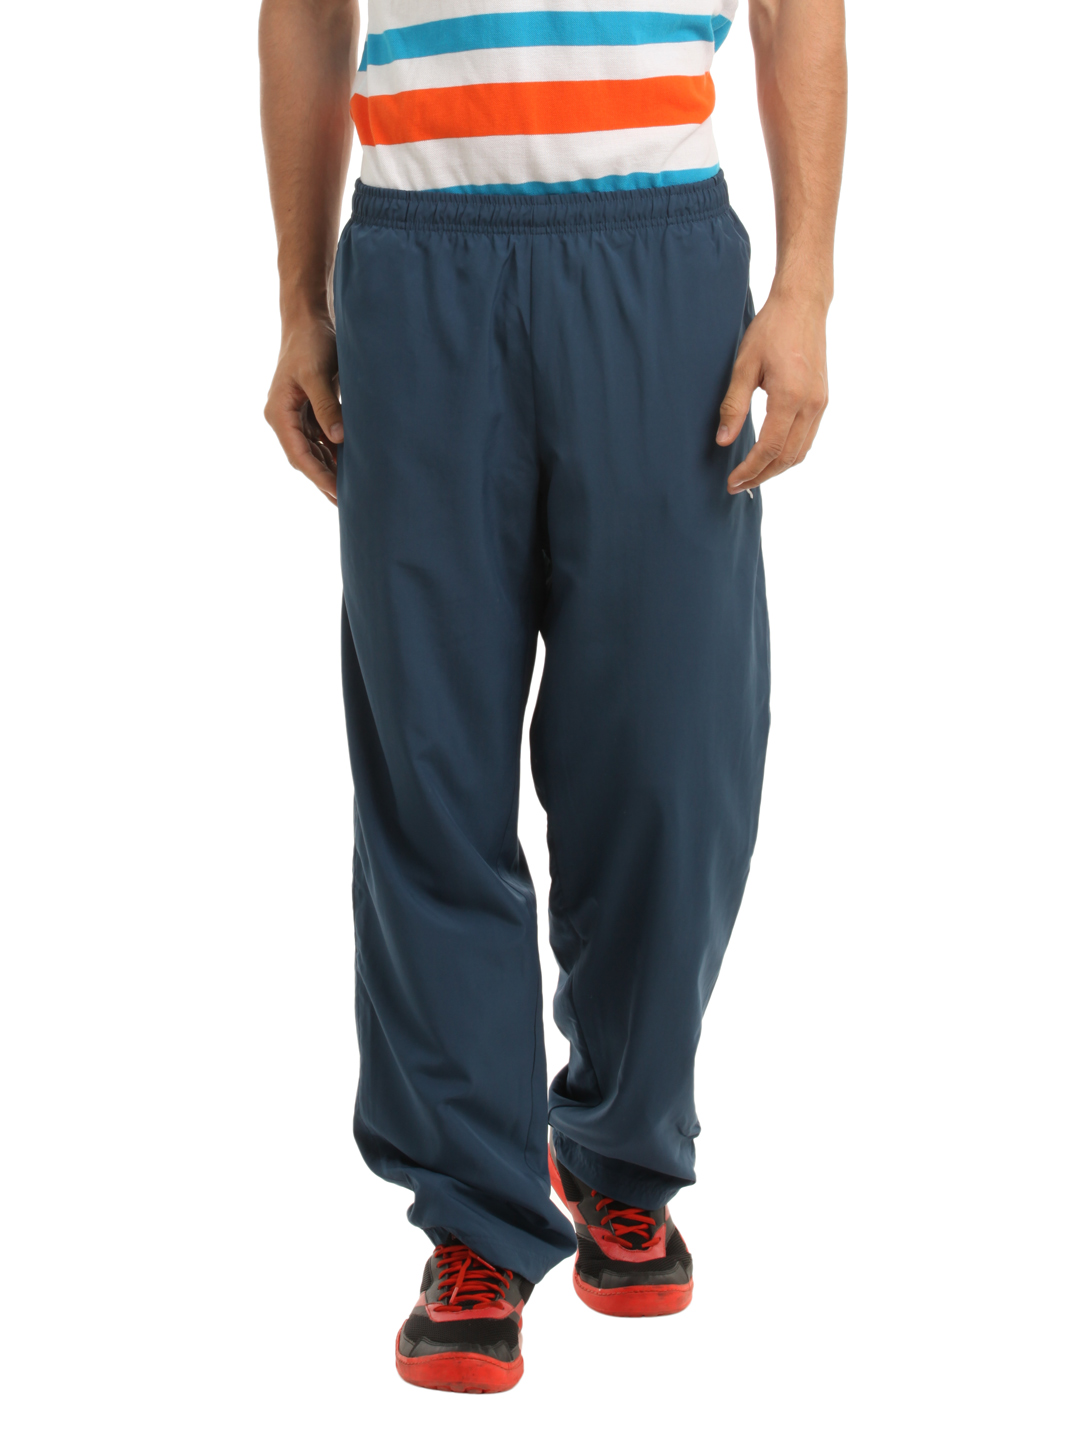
Puma Men Blue Track Pants
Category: Apparel / Bottomwear / Track Pants
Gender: Men
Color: Blue
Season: Summer 2012
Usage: Casual